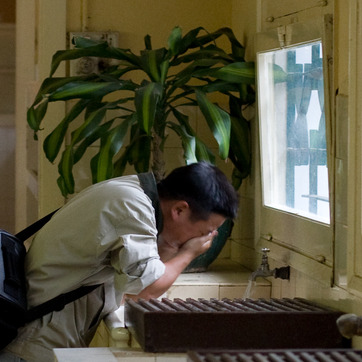
Material: hair